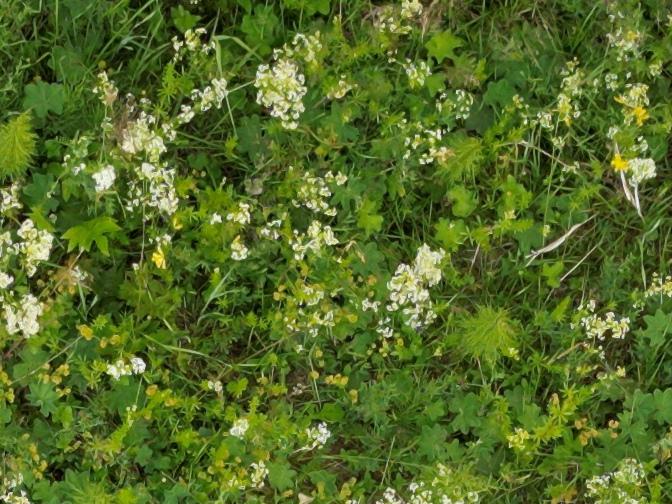
Flowers visible: yarrow flowers, yarrow flowers, yarrow flowers, yarrow flowers, yarrow flowers, yarrow flowers, yarrow flowers, yarrow flowers, yarrow flowers, yarrow flowers, yarrow flowers, yarrow flowers